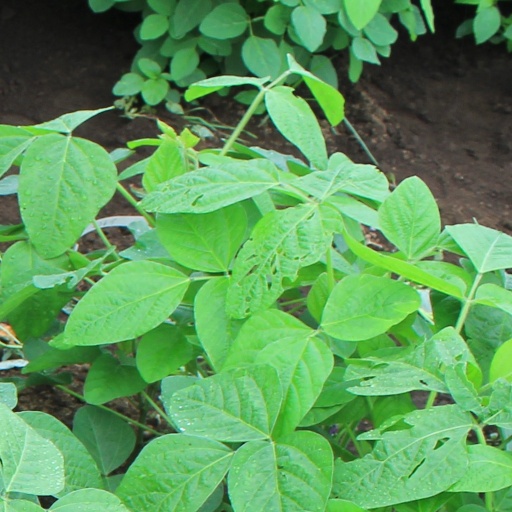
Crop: soybean